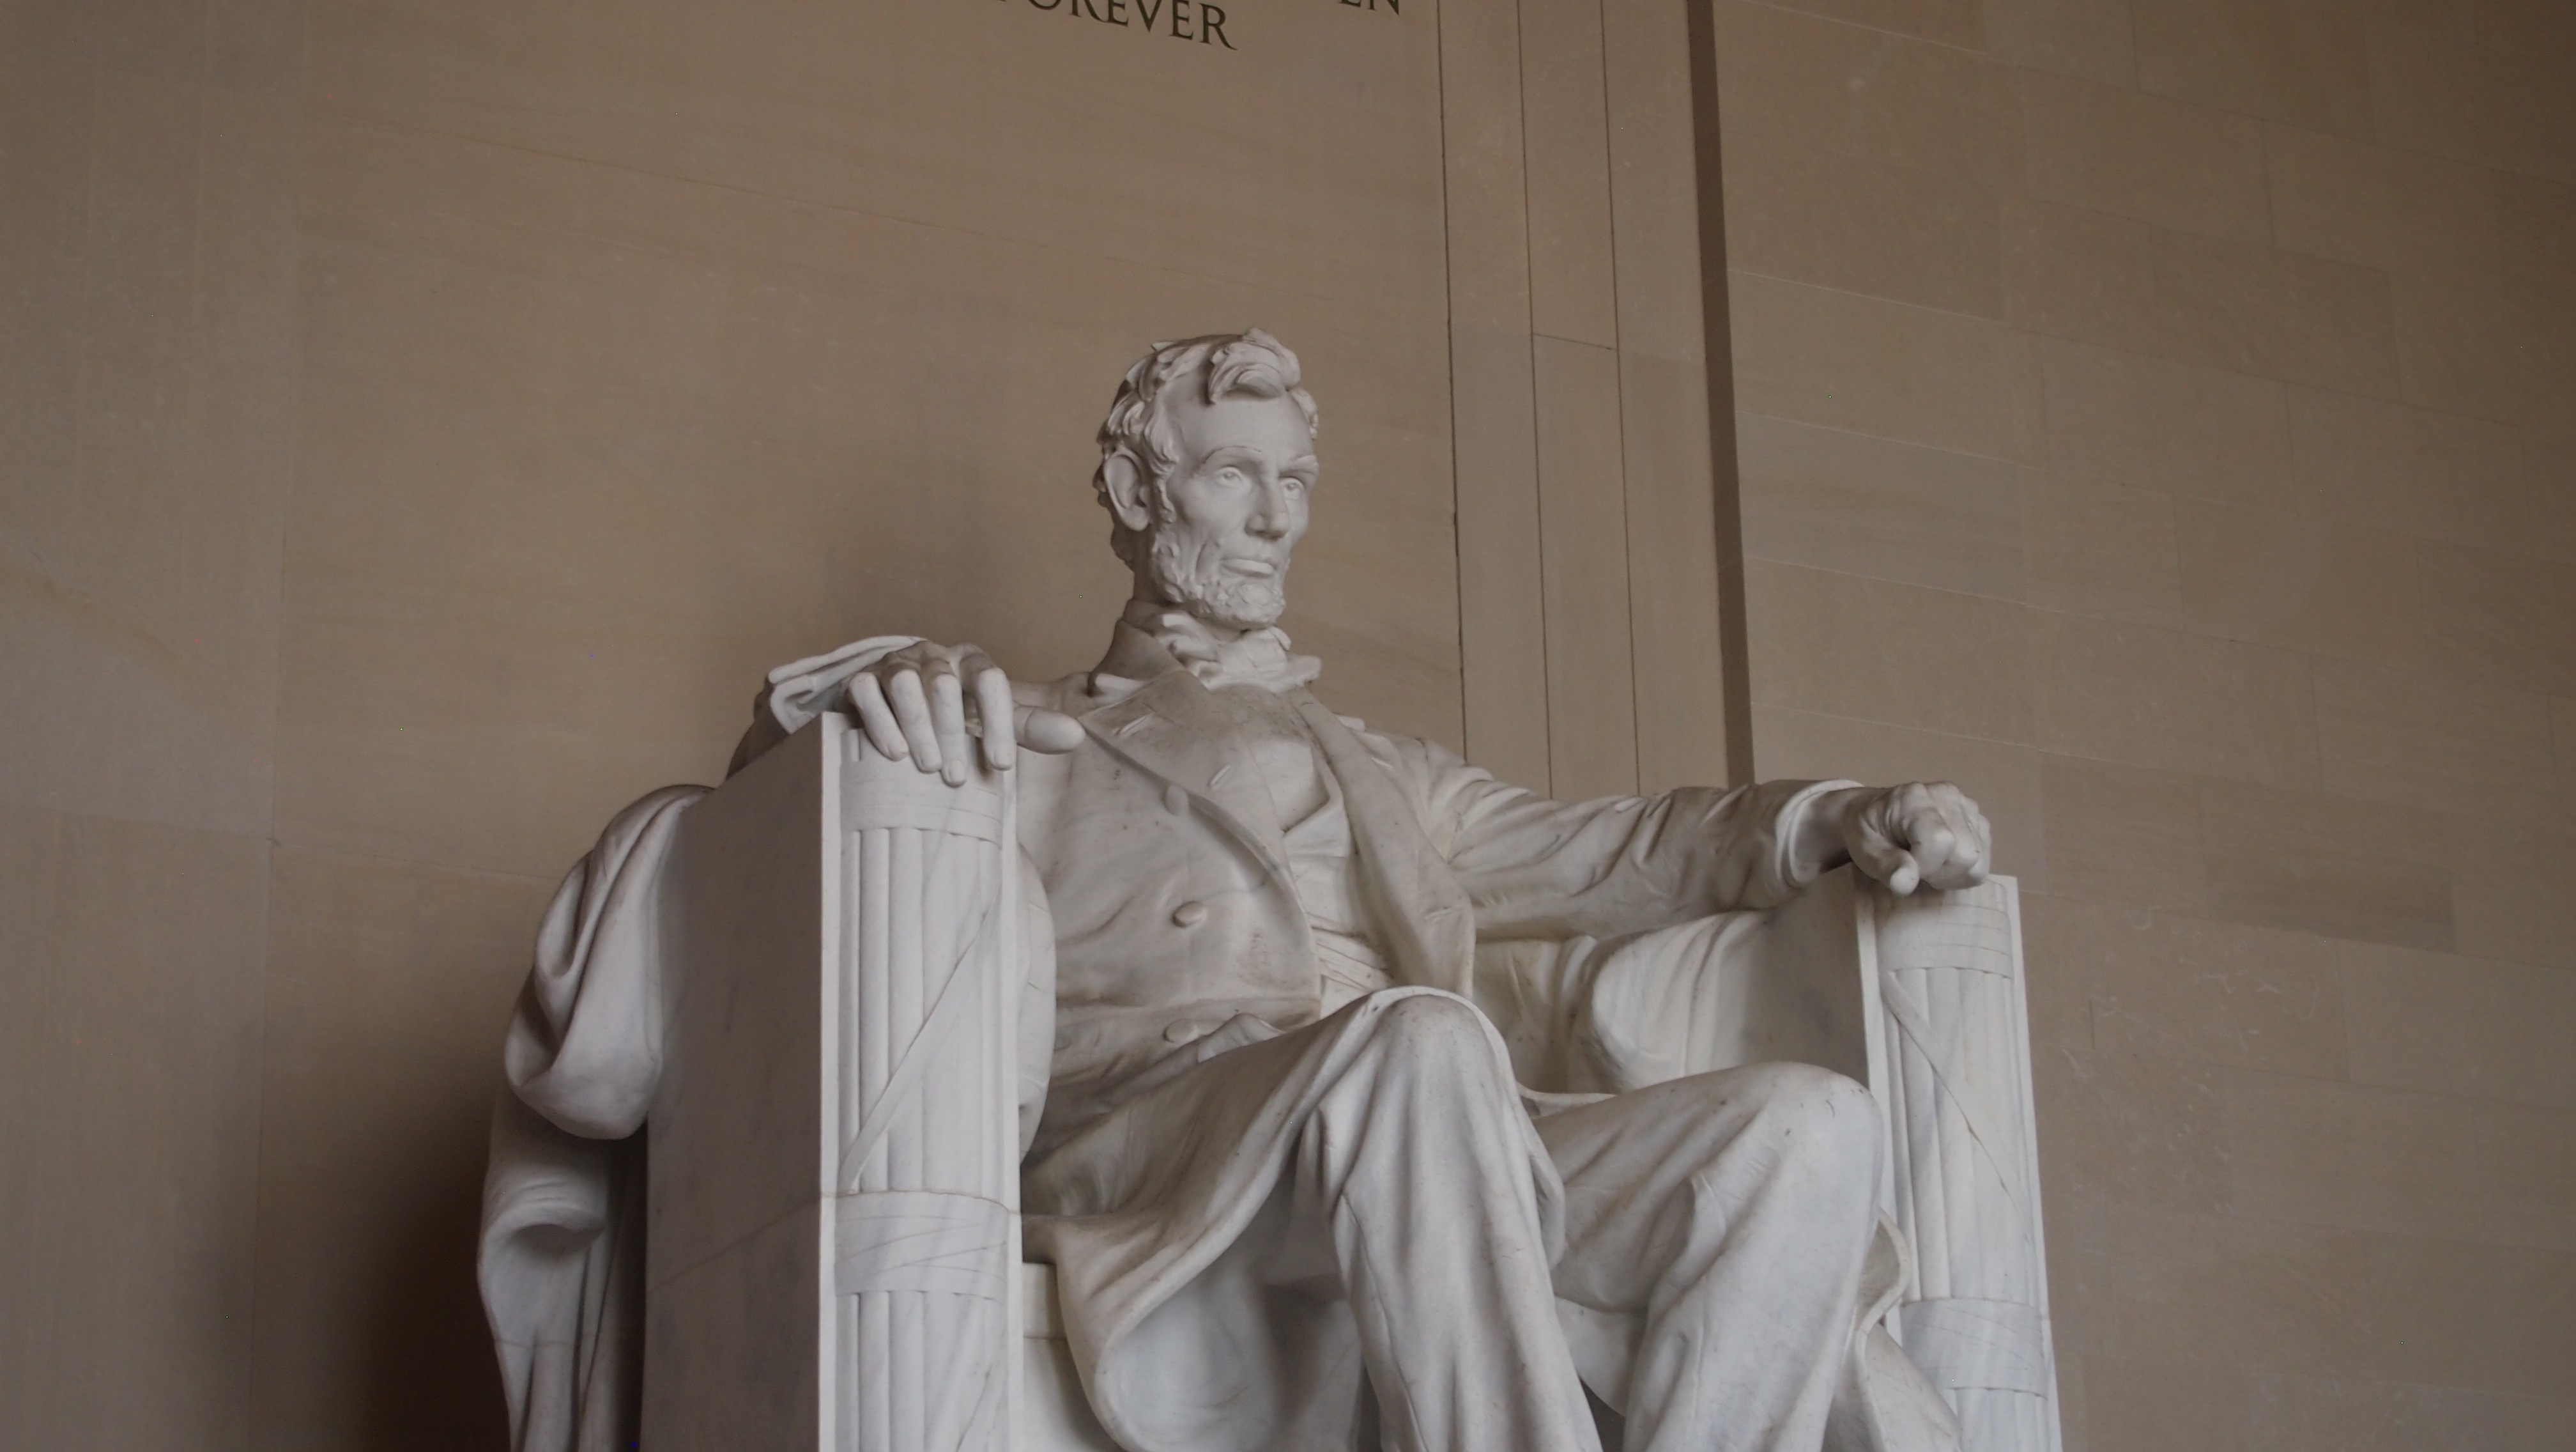
white, monument, statue, usa, america, washington, places of interest, sculpture, art, lincoln, washington dc, ancient history, classical sculpture